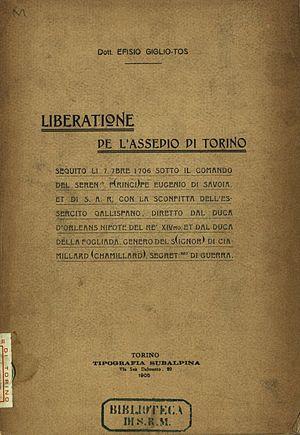
Couverture d'un ouvrage d'Efisio Giglio-Tos paru en 1906.
Efisio Giglio-Tos est un photographe et universitaire italien, initiateur, fondateur et premier président de la Corda Fratres, fédération internationale d'étudiants.